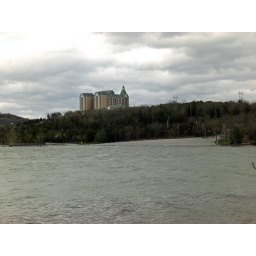
The lake has just about covered Moonshine Beach swimming area below the hotel on Table Rock Lake.